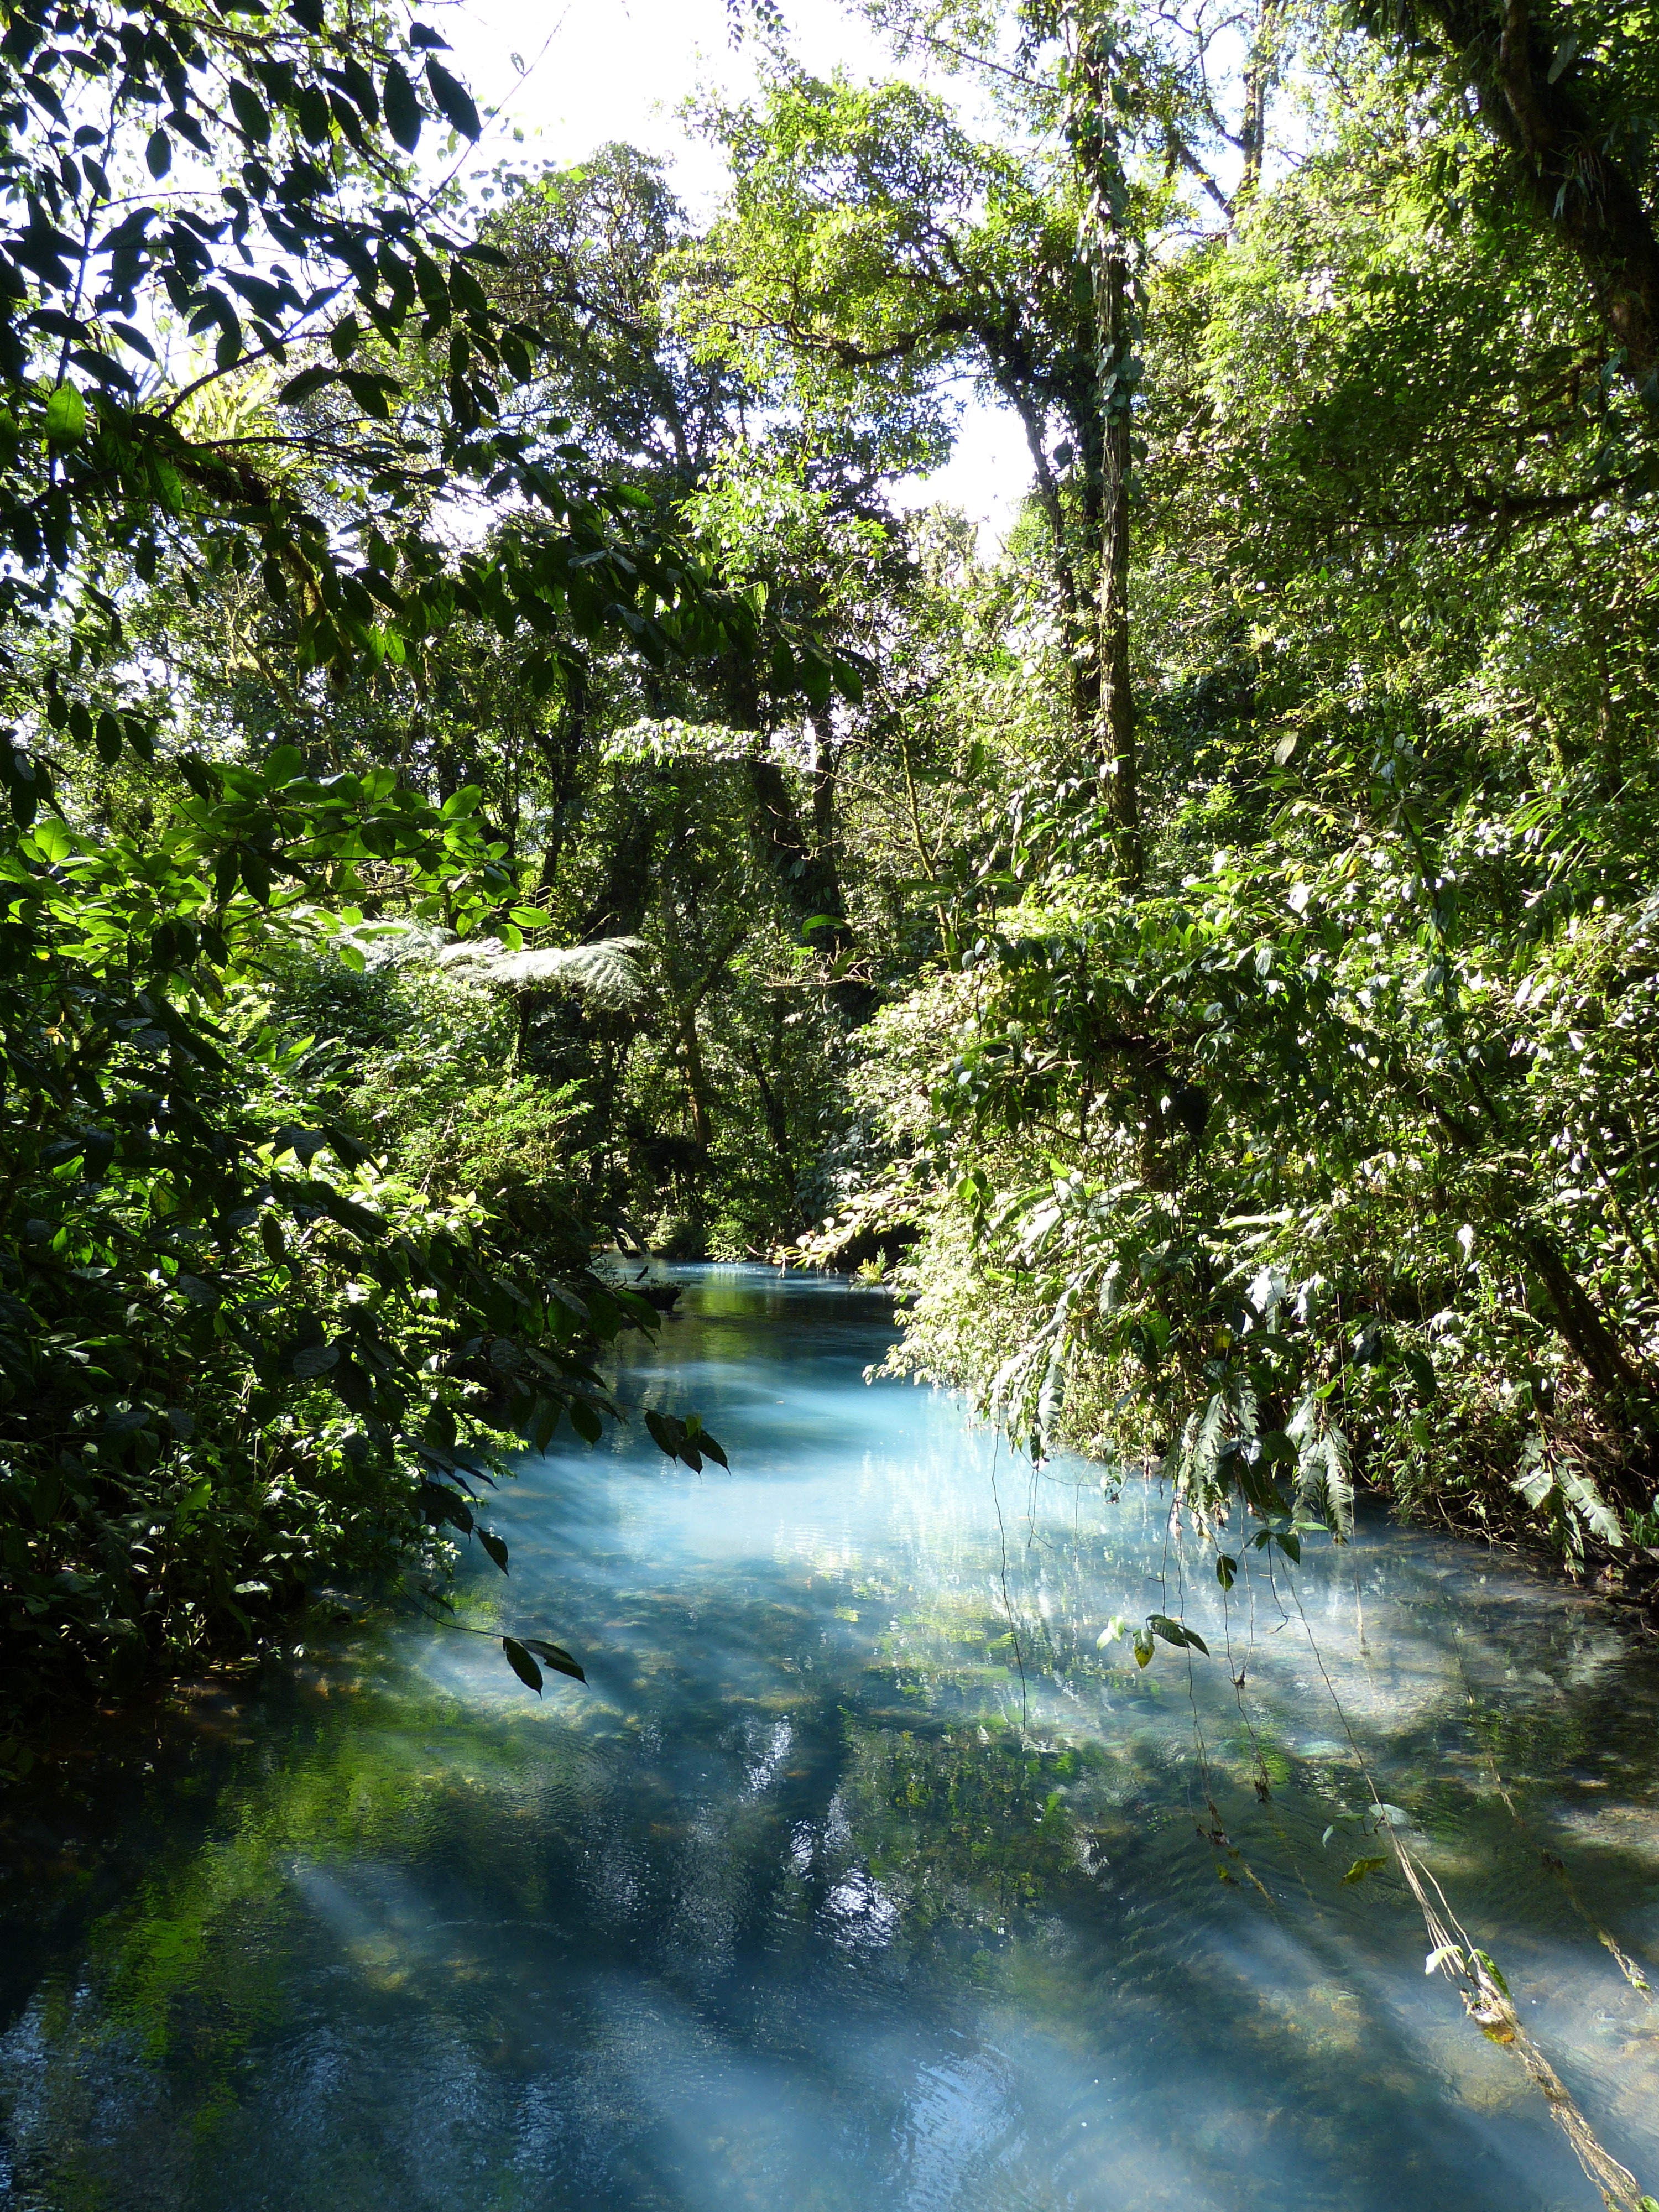
landscape, tree, water, nature, forest, waterfall, creek, leaf, river, stream, green, jungle, tropical, rapid, botany, body of water, vegetation, rainforest, branches, woodland, habitat, water feature, watercourse, costa rica, central america, natural environment, tenorio